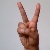
The image shows a hand gesture representing the letter 'V' in Indian Sign Language.